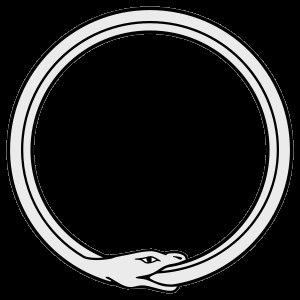
Johann Josef Loschmidt, né le 15 mars 1821 à Počerny, village de Bohême proche de la célèbre station thermale de Carlsbad ou Karlovy Vary, et mort le 8 juillet 1895 à Vienne, était un physicien et chimiste autrichien. On lui doit les premières modélisations moléculaires à l'occasion desquelles il introduit les symboles des double et triple liaisons ainsi que la possibilité de l'existence de molécules cycliques et hétérocycliques. Il a réalisé la première détermination du nombre d'Avogadro qui sera affinée par James Clerk Maxwell, puis par Jean Perrin. Par sa rigueur intellectuelle et par ses qualités humaines, il a eu une influence décisive sur Ludwig Boltzmann, son jeune collègue enseignant-chercheur à l'Institut de Physique de l'Université de Vienne.
Le benzène est un composé organique de formule brute C₆H₆, également noté Ph-H, φ-H, ou encore ϕ-H. Il appartient à la famille des hydrocarbures aromatiques monocycliques, car le cycle formé par les six atomes de carbone est plan et comporte six électrons délocalisés.